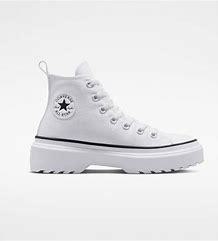
Brand: Converse
Model: Chuck Taylor All Star